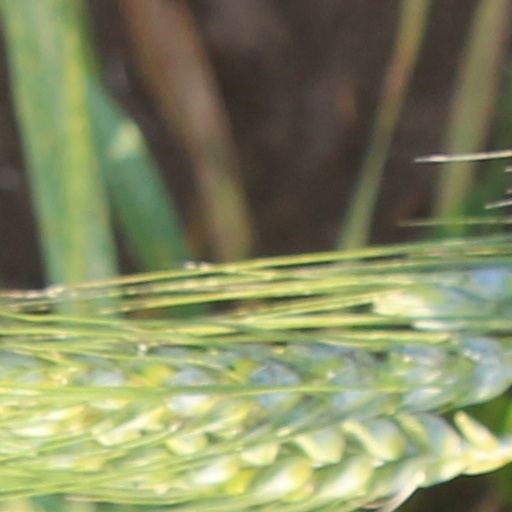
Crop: wheat